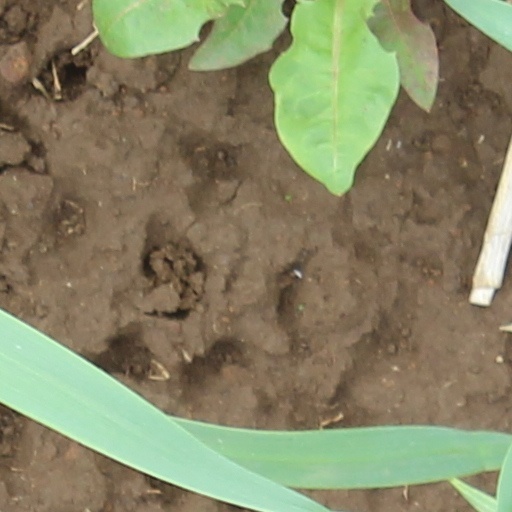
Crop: wheat